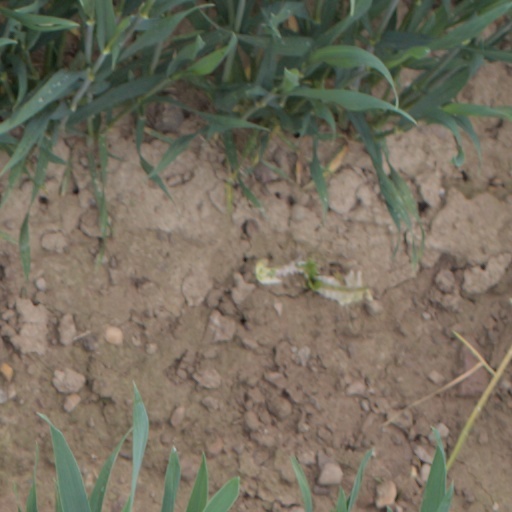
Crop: wheat